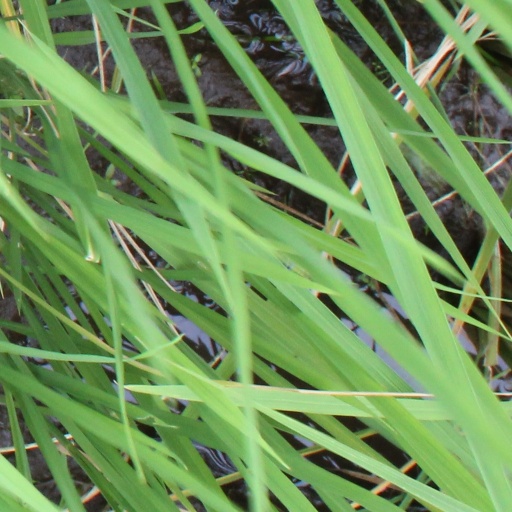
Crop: rice